Sky position (RA, Dec in degrees): 183.927, 21.832
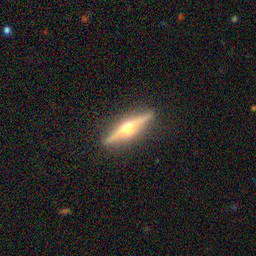
Galaxy morphology: Edge-on Galaxies with Bulge